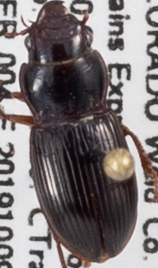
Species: Cratacanthus dubius
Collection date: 2019-10-09
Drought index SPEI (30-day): -0.776
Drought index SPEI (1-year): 0.48
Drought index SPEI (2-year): -0.524